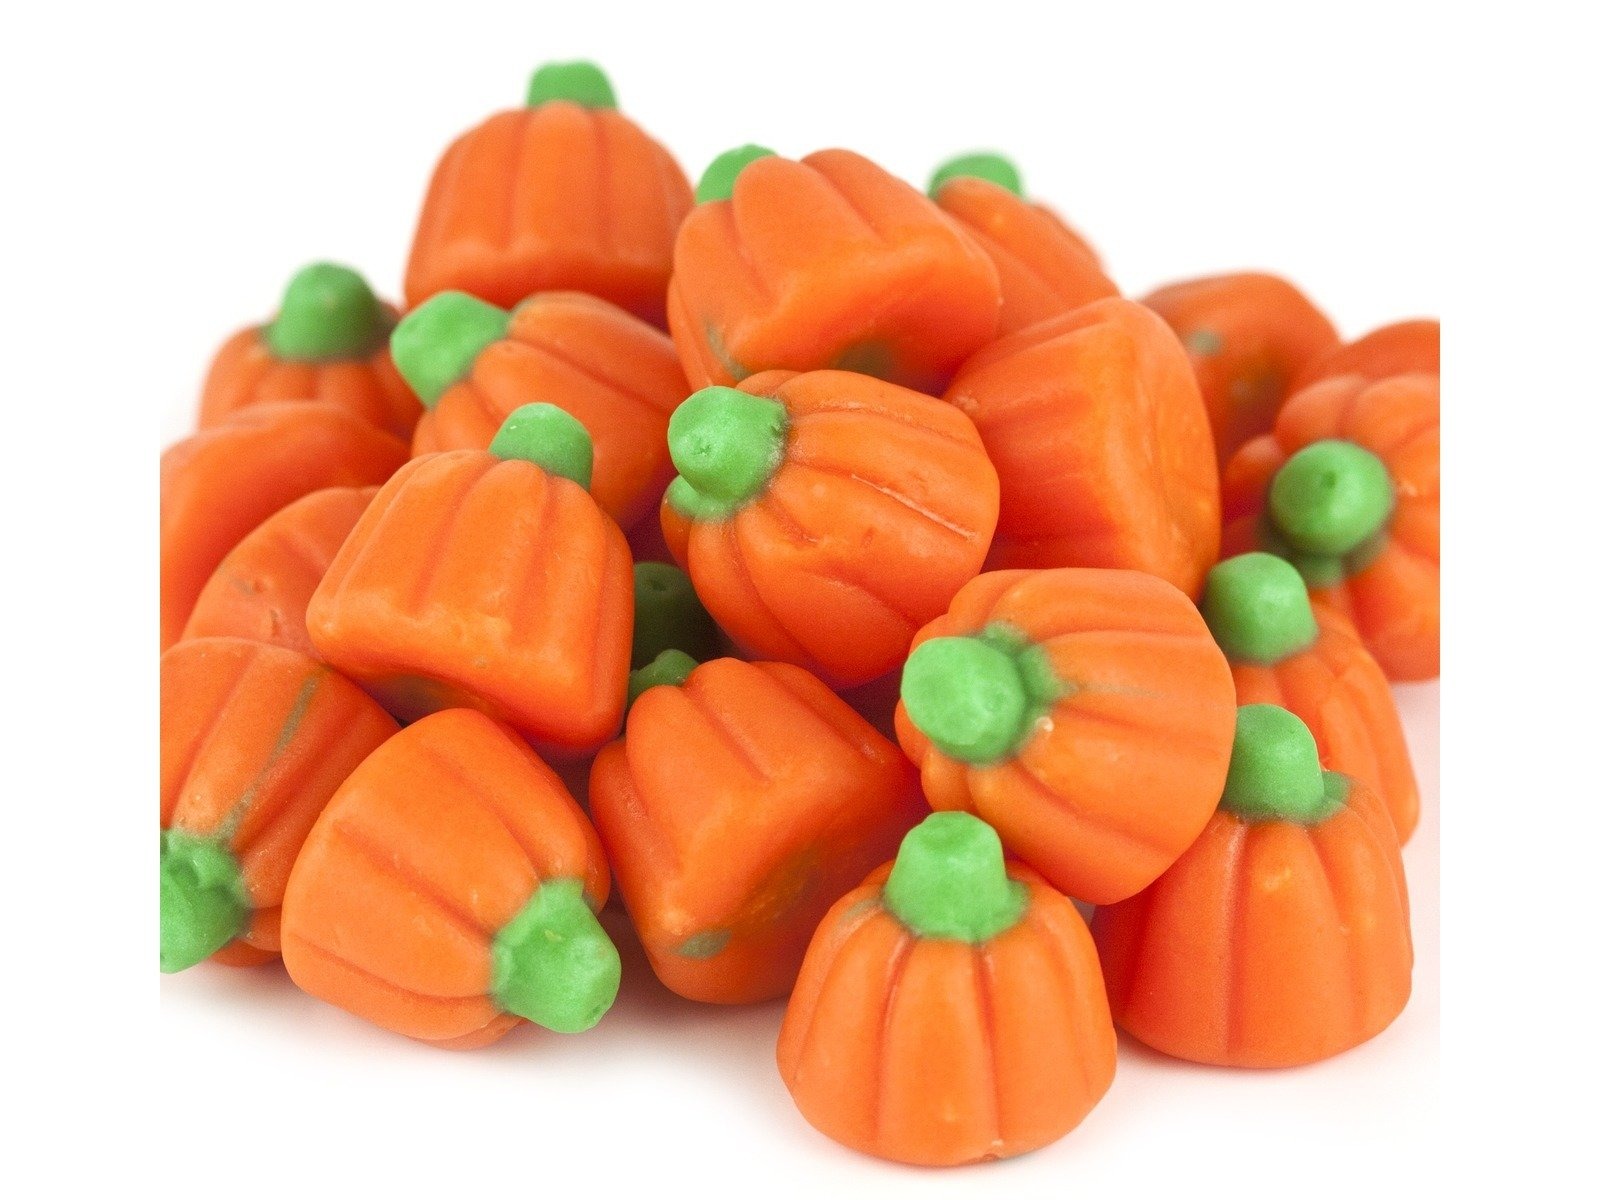
Item Name: Mellocreme Pumpkins Pumpkin Fall Halloween candy 2 pounds
Product Description: Mellocreme Pumpkins. Pumpkin shapes with the same taste and texture of candy corn. This listing is for a bulk 2 pound bag of mellocreme pumpkins.
Value: 32.0
Unit: Ounce

Price: 19.8